The Dead Zone (film)

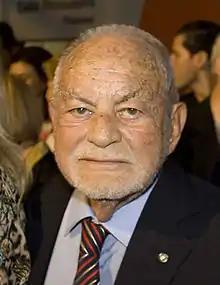
Film producer Dino De Laurentiis purchased the rights to "The Dead Zone" after Lorimar's failed attempt to produce the film.

Boam abandoned King's parallel story structure for "The Dead Zone"s screenplay, turning the plot into separate episodes. Boam told writer Tim Lucas in 1983, "King's book is longer than it needed to be. The novel sprawls and it's episodic. What I did was "use" that episodic quality, because I saw "The Dead Zone" as a triptych." His script was revised and condensed four times by Cronenberg, who eliminated large portions of the novel's story, including plot points about Johnny Smith having a brain tumor.